En habit de cheval

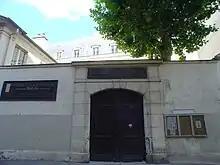
Schola Cantorum in Paris

The suite was conceived in a vein similar to Satie's first notable Schola-era composition, the 1908 chorale and fugue for piano duet "Aperçus désagréables" ("Unpleasant Glimpses"). At first he considered calling the new opus "Divertissement", ironically suggesting a light entertainment, before deciding on the enigmatic title "En habit de cheval". Satie later explained that the titular "riding gear" was not that of the rider but of the horse: "for instance...two shafts attached to a four-wheel carriage." This may have been his sly riposte to Schola director Vincent d'Indy, who had told him to "stick to the rules of the past" which he rebelliously overrode in this work.